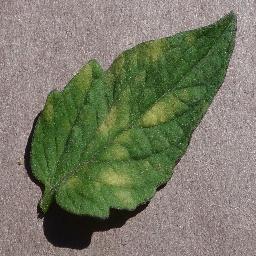
Label: Tomato___Leaf_Mold